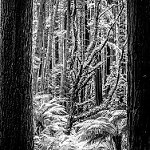
Label: B & W